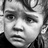
Emotion: sad